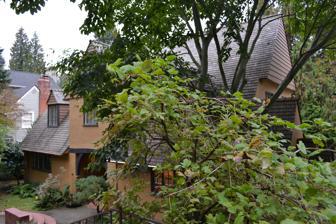
Building: Martin Luther Pipes House
Country: United States of America
Year built: 1926
Historic building in Portland, Oregon, U.S. Not to be confused with George Pipes House . United States historic place Martin Luther Pipes House U.S. National Register of Historic Places Portland Historic Landmark The Pipes House in 2011. Location 2675 SW Vista Avenue Portland, Oregon Coordinates 45°30′23″N 122°42′15″W / 45.506259°N 122.704267°W / 45.506259; -122.704267 Area less than one acre Built 1926 Architect Wade Hampton Pipes Architectural style English cottage NRHP reference No. 87000310 Added to NRHP March 6, 1987 The Martin Luther Pipes House is a house located in southwest Portland , Oregon listed on the National Register of Historic Places . See also National Register of Historic Places listings in Southwest Portland, Oregon References